Lyon Tablet

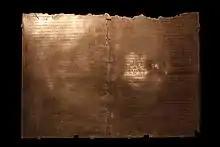
Lyon Tablet, in Gallo-Roman museum, Lyon

The Lyon Tablet is an ancient bronze tablet that bears the transcript of a speech given by the Roman emperor Claudius. The surviving bottom portion of the tablet was discovered in 1528 by a draper in his vineyard on Croix-Rousse Hill (on the site of the Sanctuary of the Three Gauls) in Lyon, France. It currently resides in the Gallo-Roman Museum of Lyon.